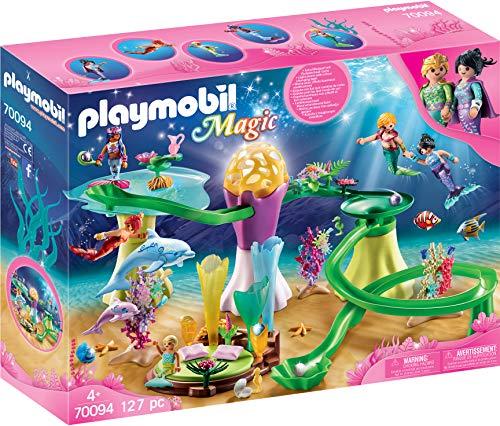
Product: Playmobil Mermaid Cove with Illuminated Dome
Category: Toys & Games | Toy Figures & Playsets | Playsets & Vehicles | Playsets
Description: Welcome to the Magical Mermaid Cove with Illuminated Dome Feel right at home, as the mermaids swim around the coral pavilion, collecting pearls to keep the underwater mermaid world glowing.
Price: $64.99
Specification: ProductDimensions:4.9x15.2x20.3inches|ItemWeight:2.2pounds|ShippingWeight:2.43pounds(Viewshippingratesandpolicies)|ASIN:B07JM57DRH|Itemmodelnumber:70094|Manufacturerrecommendedage:4-9years|Batteries:3AAAbatteriesrequired.